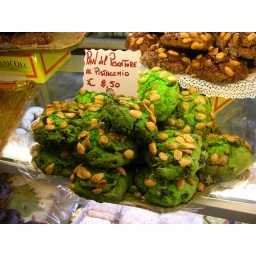
VERY green cookies in a sweet shop window in Venice!